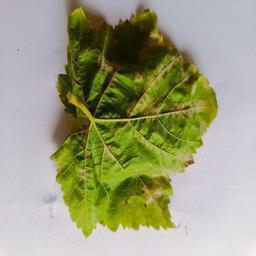
Label: Downy Mildew